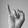
ASL letter: I